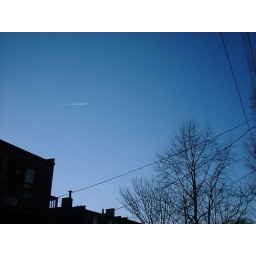
not a cloud in the sky